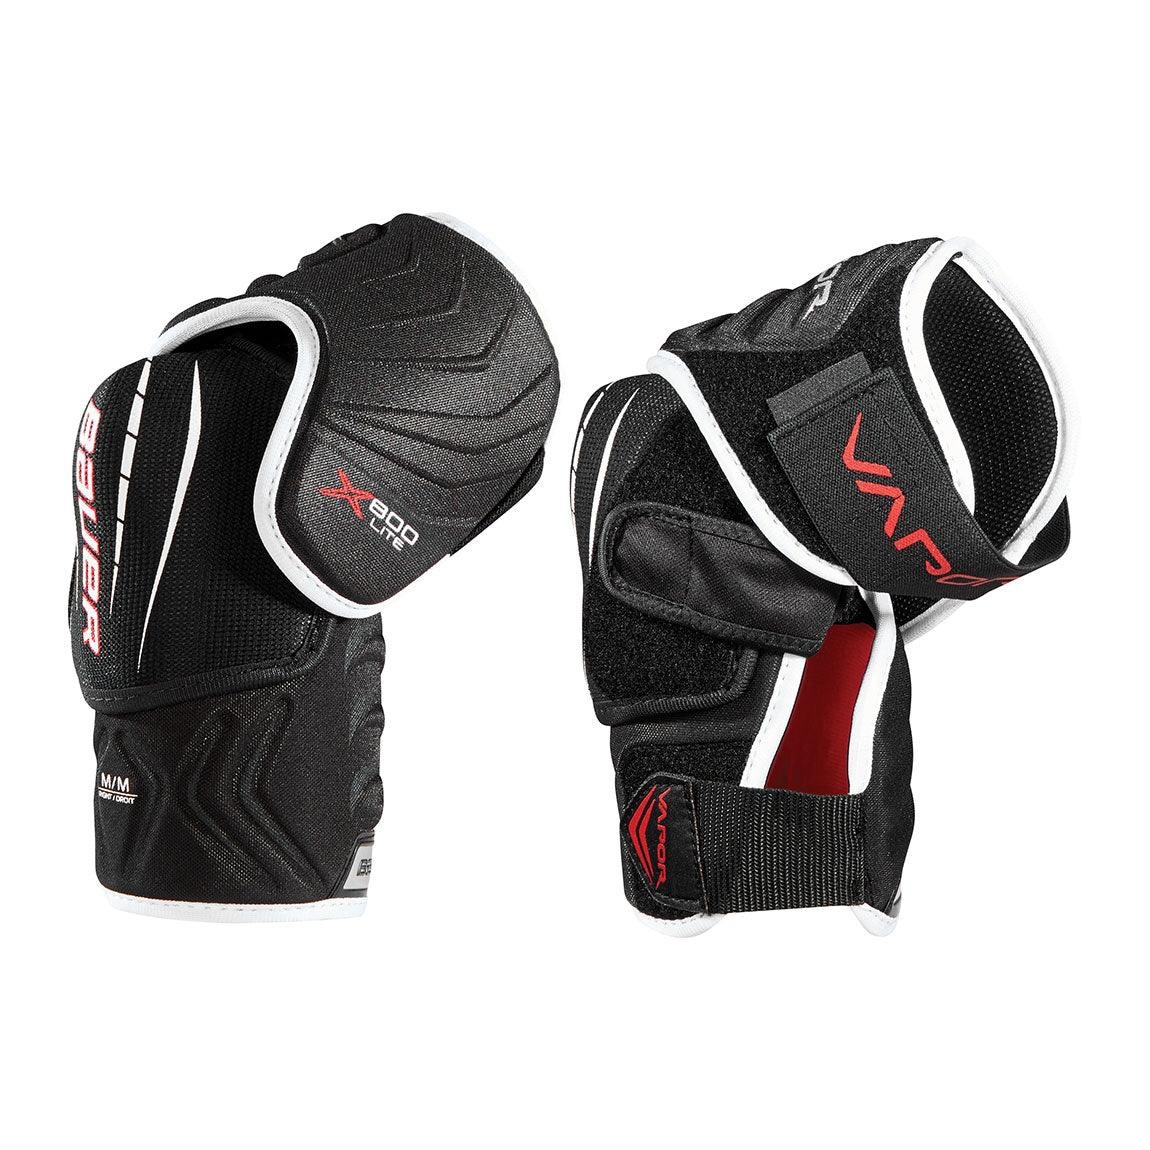
Vapor X800 Lite Elbow Pads - Junior
Brand: Bauer
Category: Sporting Goods > Athletics > Figure Skating & Hockey > Hockey Protective Gear > Hockey Elbow Pads